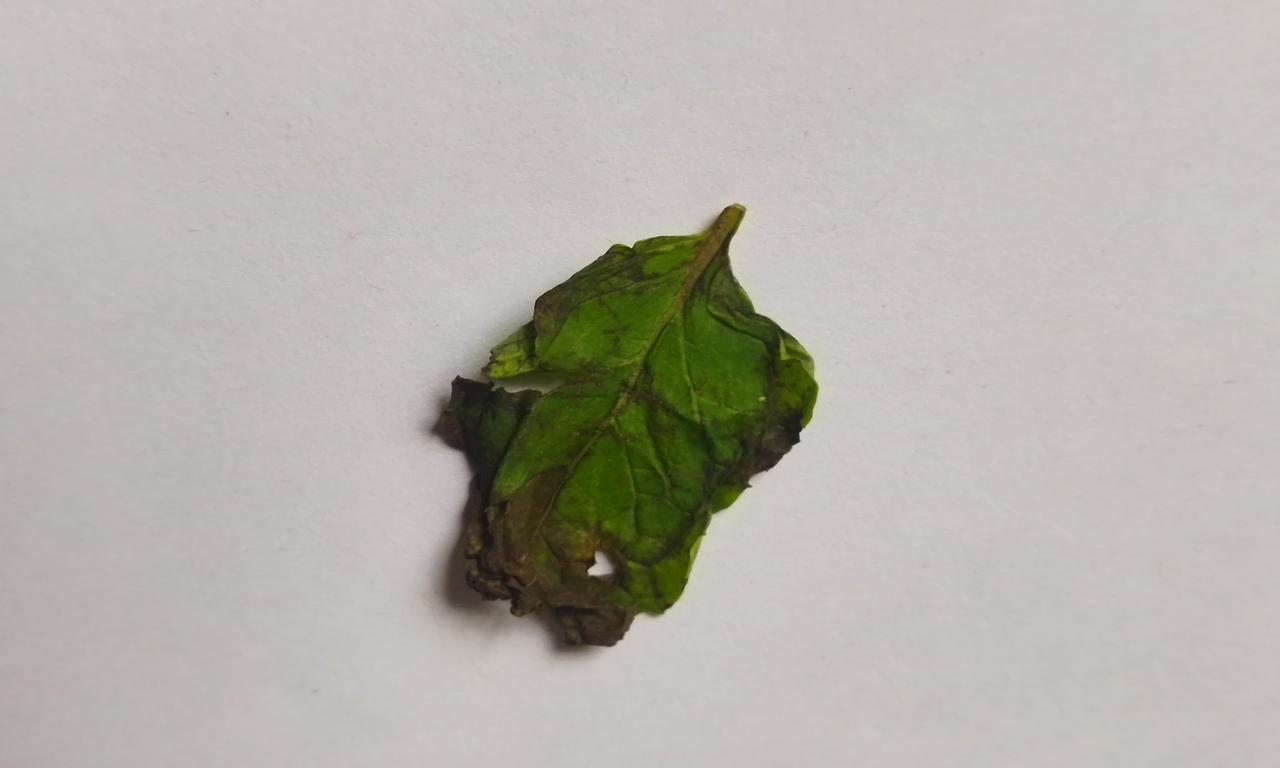
Label: Spoiled